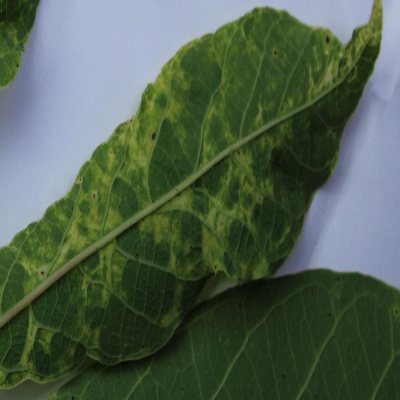
Crop: Cassava
Condition: mosaic